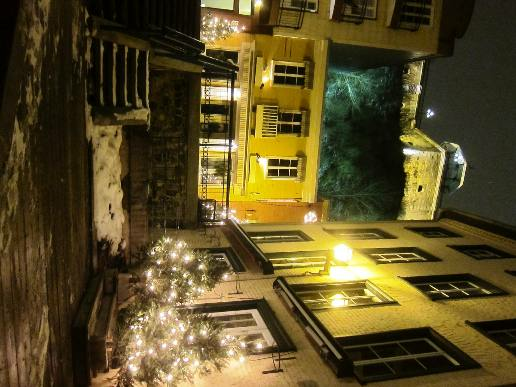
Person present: No